Vasavadatta

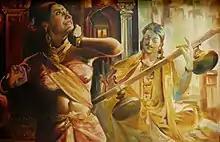
Vasavadhata - oil painting by Rajasekharan Parameswaran.

Vasavadatta is a classical Sanskrit romantic tale ("akhyayika") written in an ornate style by Subandhu, whose time period isn't precisely known. He is generally taken to have written the work in the second quarter of the seventh century. However, scholar Maan Singh has stated that he was a courtier of the Gupta emperors Kumaragupta I (414-455) and Skandagupta (455-467), dating him between 385 and 465 AD.